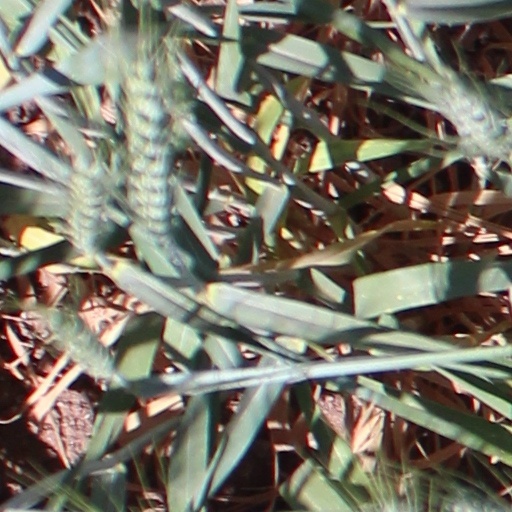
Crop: wheat